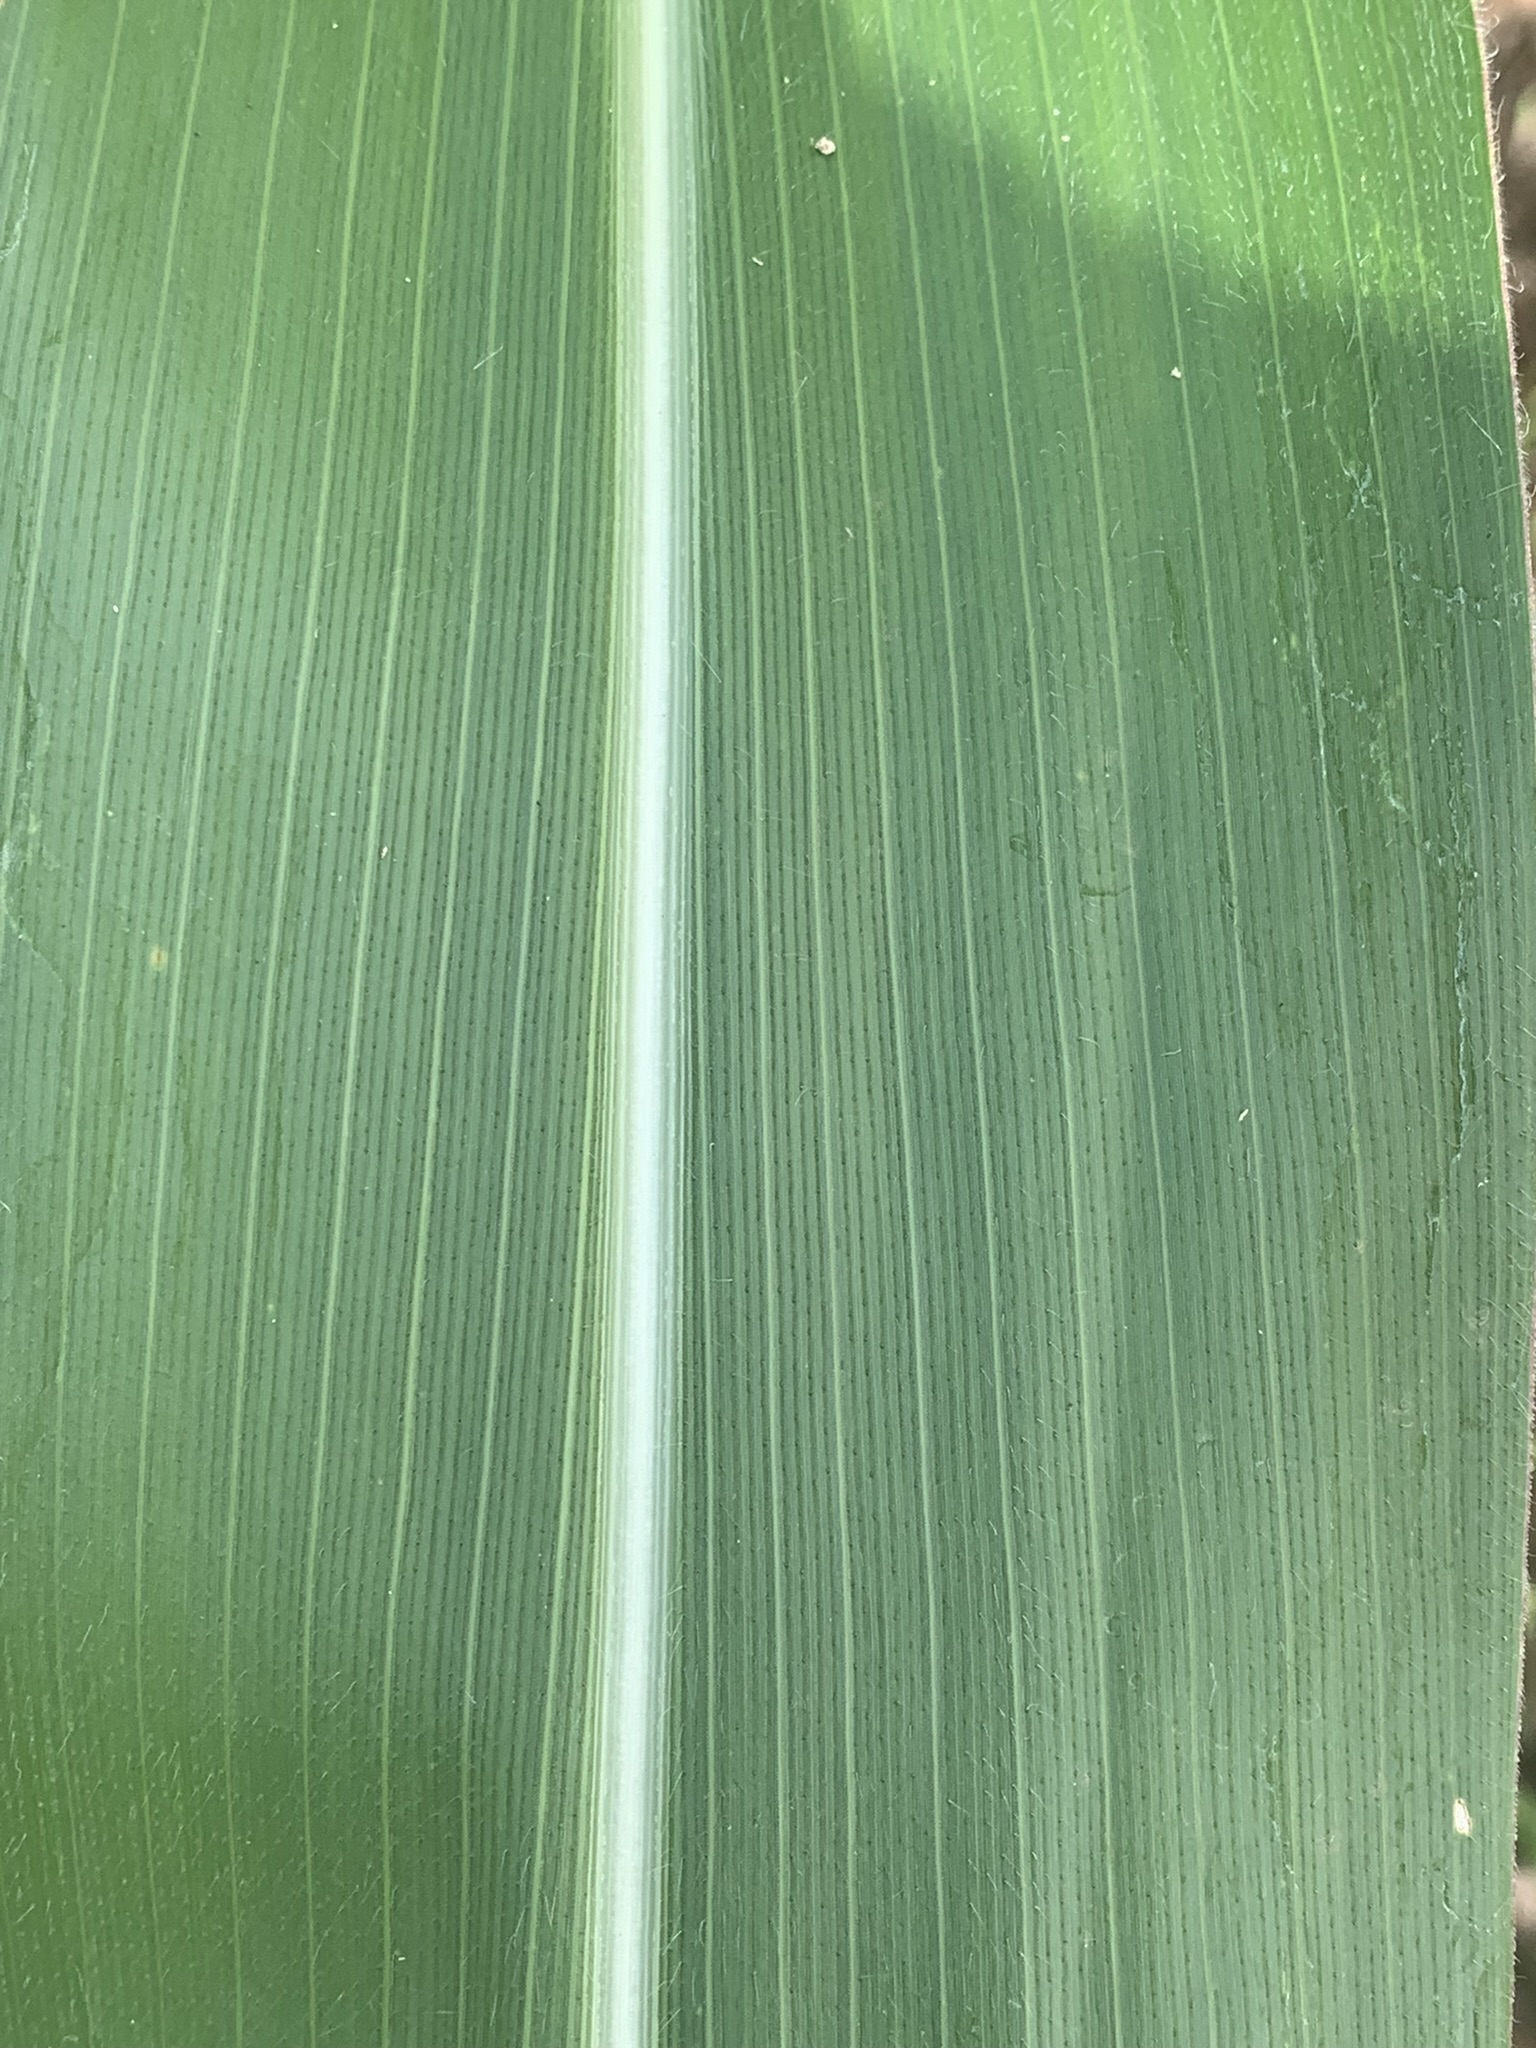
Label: Healthy